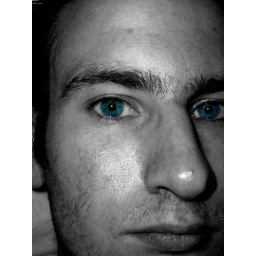
day 62:life in black and white (behind your eyes)